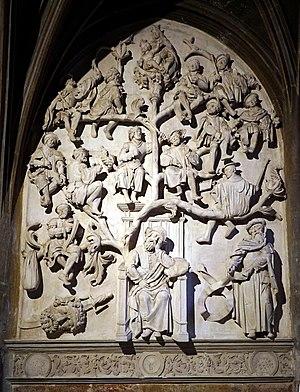
en la basilique.
La généalogie de Jésus est l'ascendance de Jésus de Nazareth décrite dans deux passages du Nouveau Testament. Elle est donnée dans les deux Evangiles synoptiques les plus tardifs : Matthieu et Luc. Ces deux passages, qui appartiennent au Sondergut de l'un et de l'autre, sont considérés par l'exégèse biblique comme des ajouts ultérieurs ne faisant pas partie de la rédaction originelle. Le plus ancien des quatre évangiles canoniques, celui de Marc, ne propose pour sa part aucune lignée relative à Jésus.